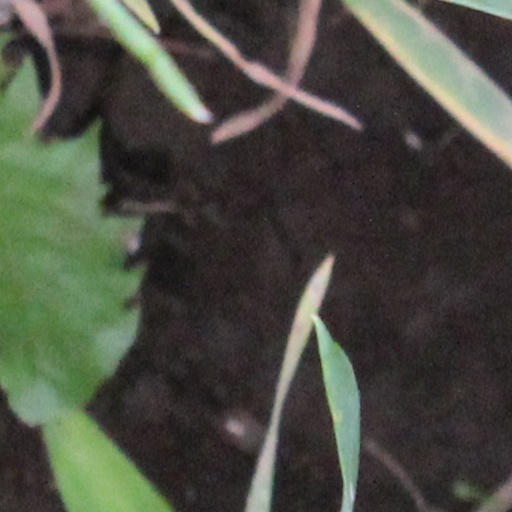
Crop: wheat